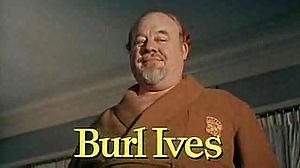
La Chatte sur un toit brûlant est un film de Richard Brooks sorti en 1958, d'après la pièce de théâtre du même nom de Tennessee Williams, créée à Broadway en 1955 dans une mise en scène d'Elia Kazan.